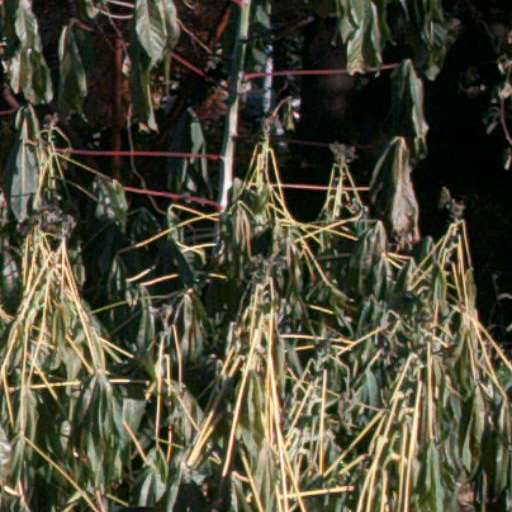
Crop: cassava